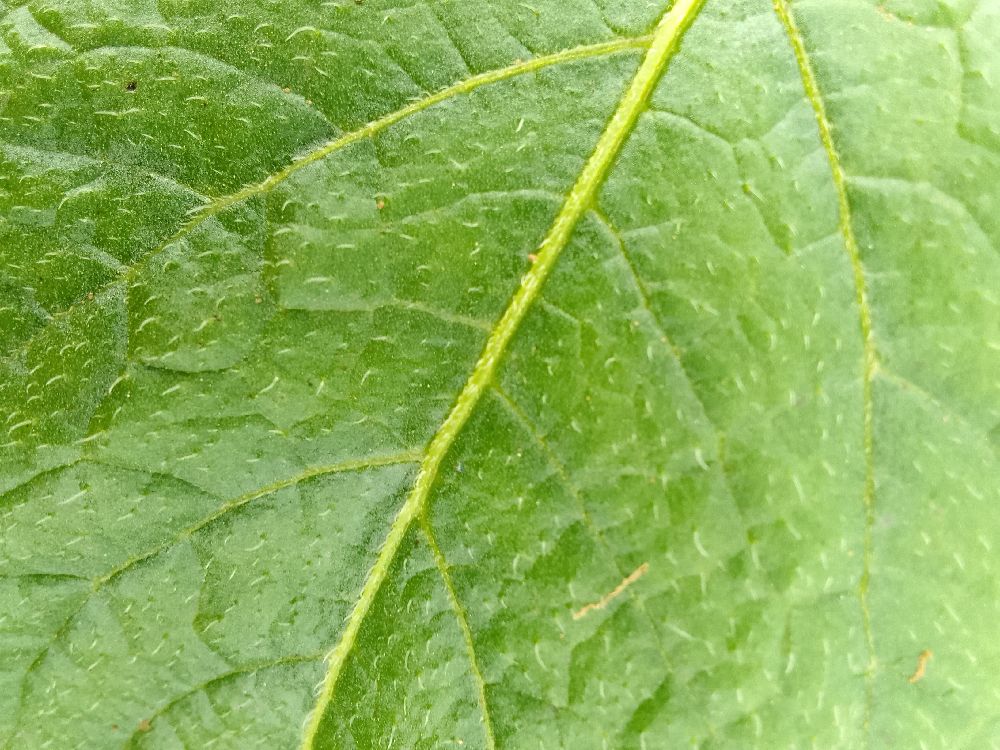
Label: Healthy